Question: Please indicate a possible affordance area of the jump_skateboard that can be used for standing on
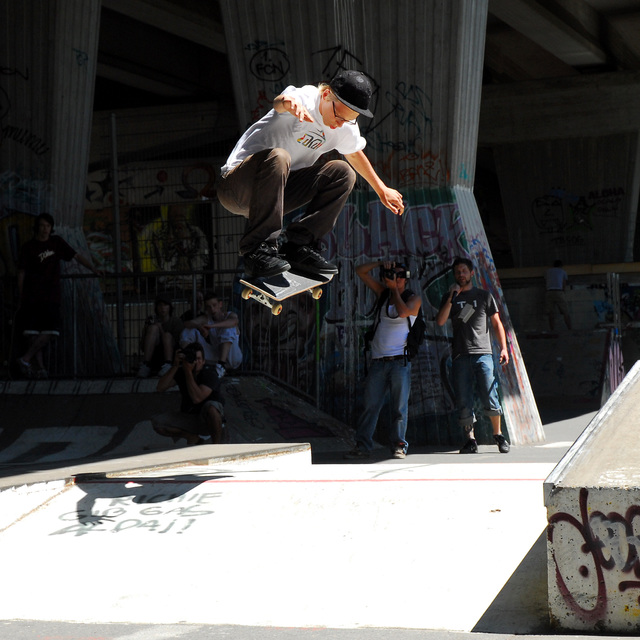
Answer: [226, 246, 342, 320]